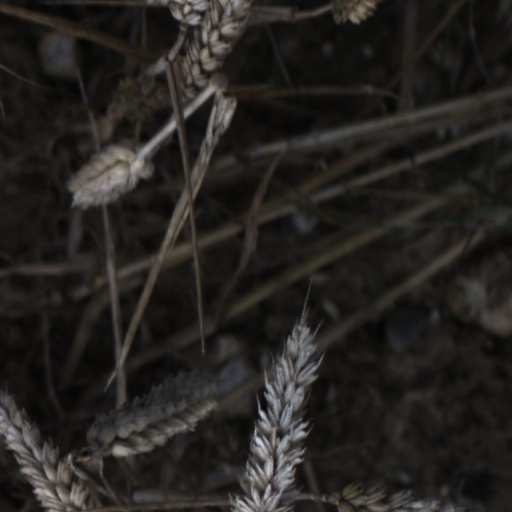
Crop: wheat